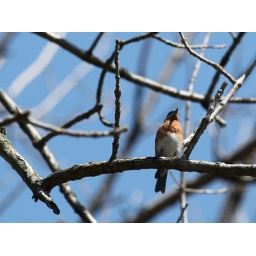
male Bluebird in tree